Bert Wheeler

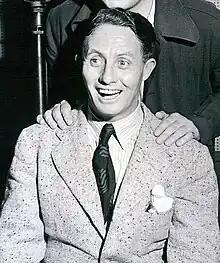
Wheeler in 1941

Bert Wheeler (April 7, 1895 – January 18, 1968) was an American comedian who performed in vaudeville acts, Broadway theatre, American comedy feature films, and television. He was teamed with Broadway comic Robert Woolsey, and they went on to fame as Wheeler & Woolsey.